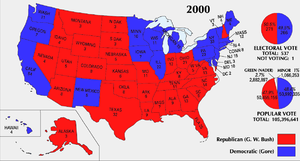
À chaque élection présidentielle, dans chaque État des États-Unis, des grands électeurs sont nommés en fonction du résultat au suffrage universel. Ces grands électeurs, qui forment le Collège électoral des États-Unis d'Amérique, votent ensuite pour le président des États-Unis. Dans la plupart des États, le candidat à la présidentielle qui obtient le plus de voix remporte la totalité des grands électeurs de l'État. Cependant, dans certains États, tout ou partie des grands électeurs peut être réparti de façon proportionnelle : par exemple, dans le Maine en 2016, Clinton a obtenu 47,9 % et Trump 45,2 %, la première remportant ainsi 3 grands électeurs contre 1 pour le second candidat. Si le vote du Collège électoral ne parvient pas à dégager un candidat majoritaire, l'élection est décidée par la Chambre des représentants.